Bogdan Țîru

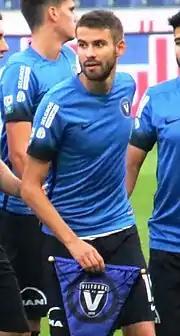
Țîru with Viitorul Constanța in 2017

Bogdan Ionuț Țîru (born 15 March 1994) is a Romanian professional footballer who plays as a centre-back for Liga I club Farul Constanța.